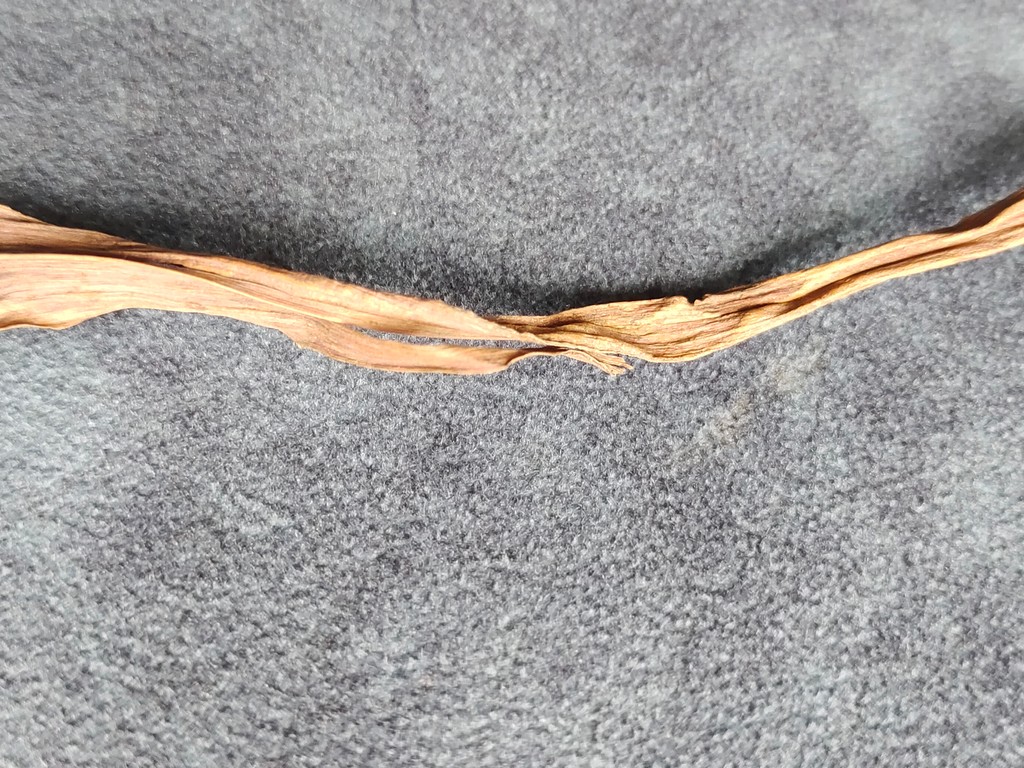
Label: Dried